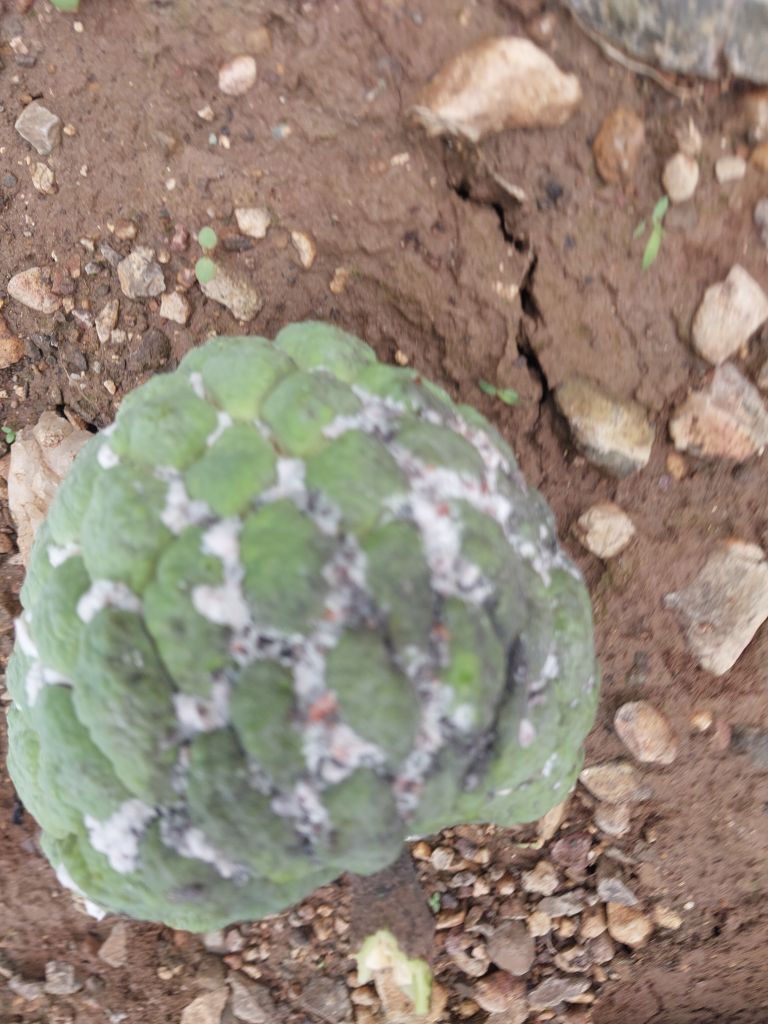
Disease label: Mealy Bug